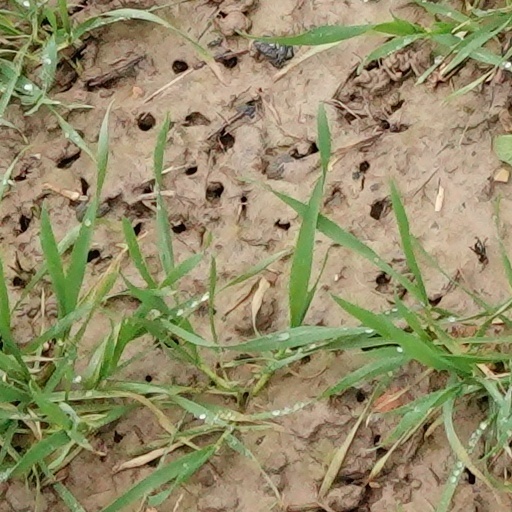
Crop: wheat